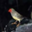
Label: bird